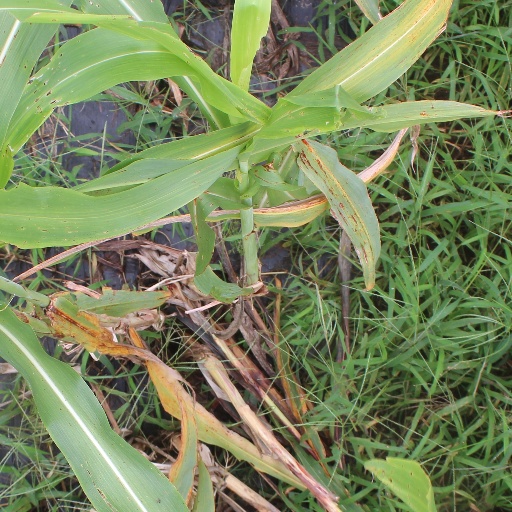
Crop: sorghum